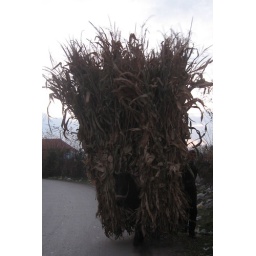
A cornstalk-laden horse coming down the road above Peshkopi.